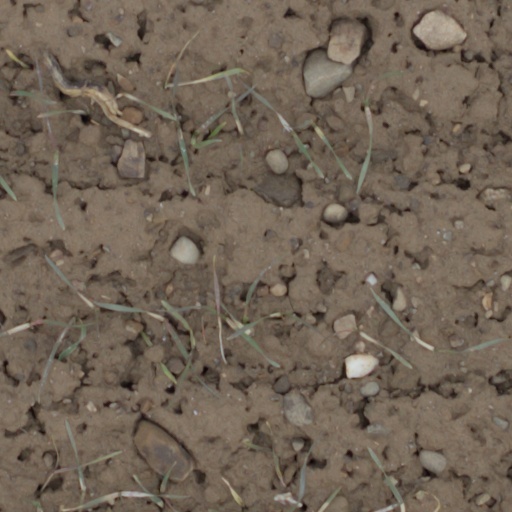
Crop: wheat